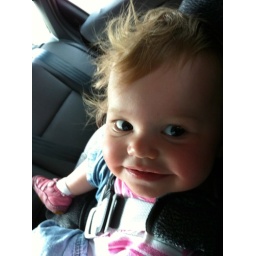
After a much needed nap in the car on the way home